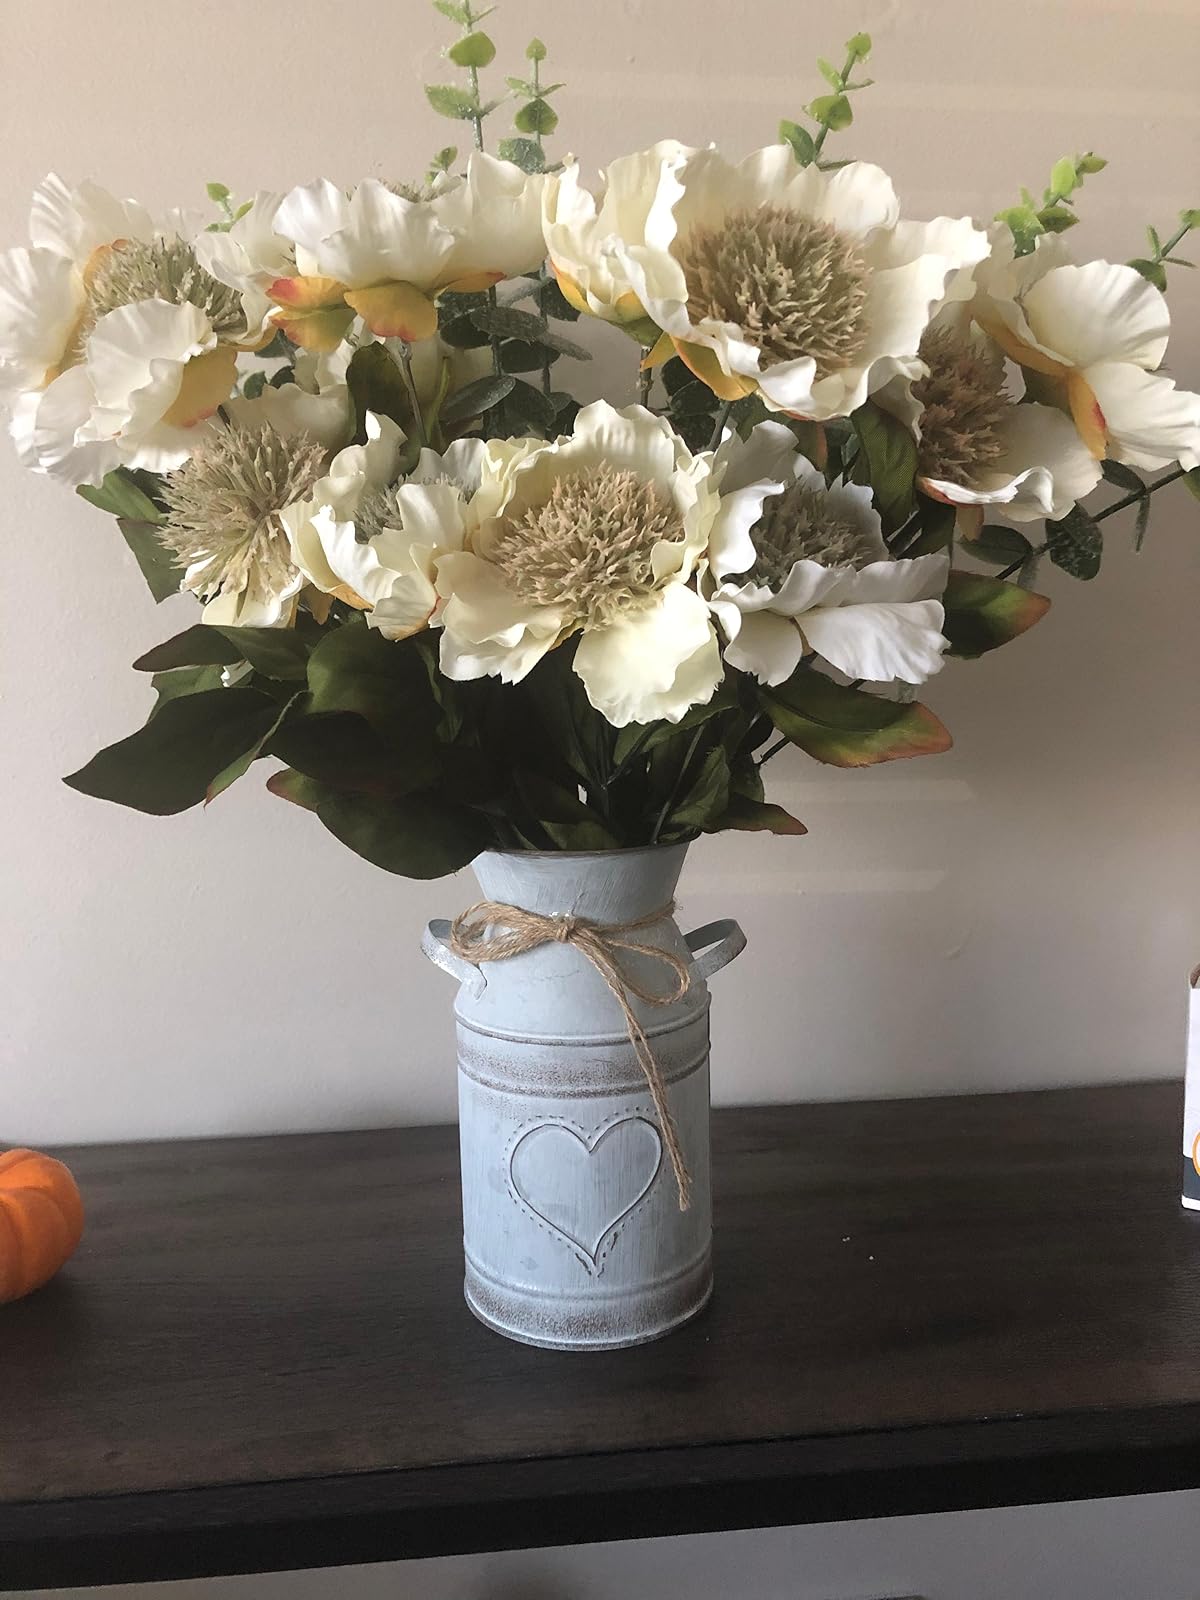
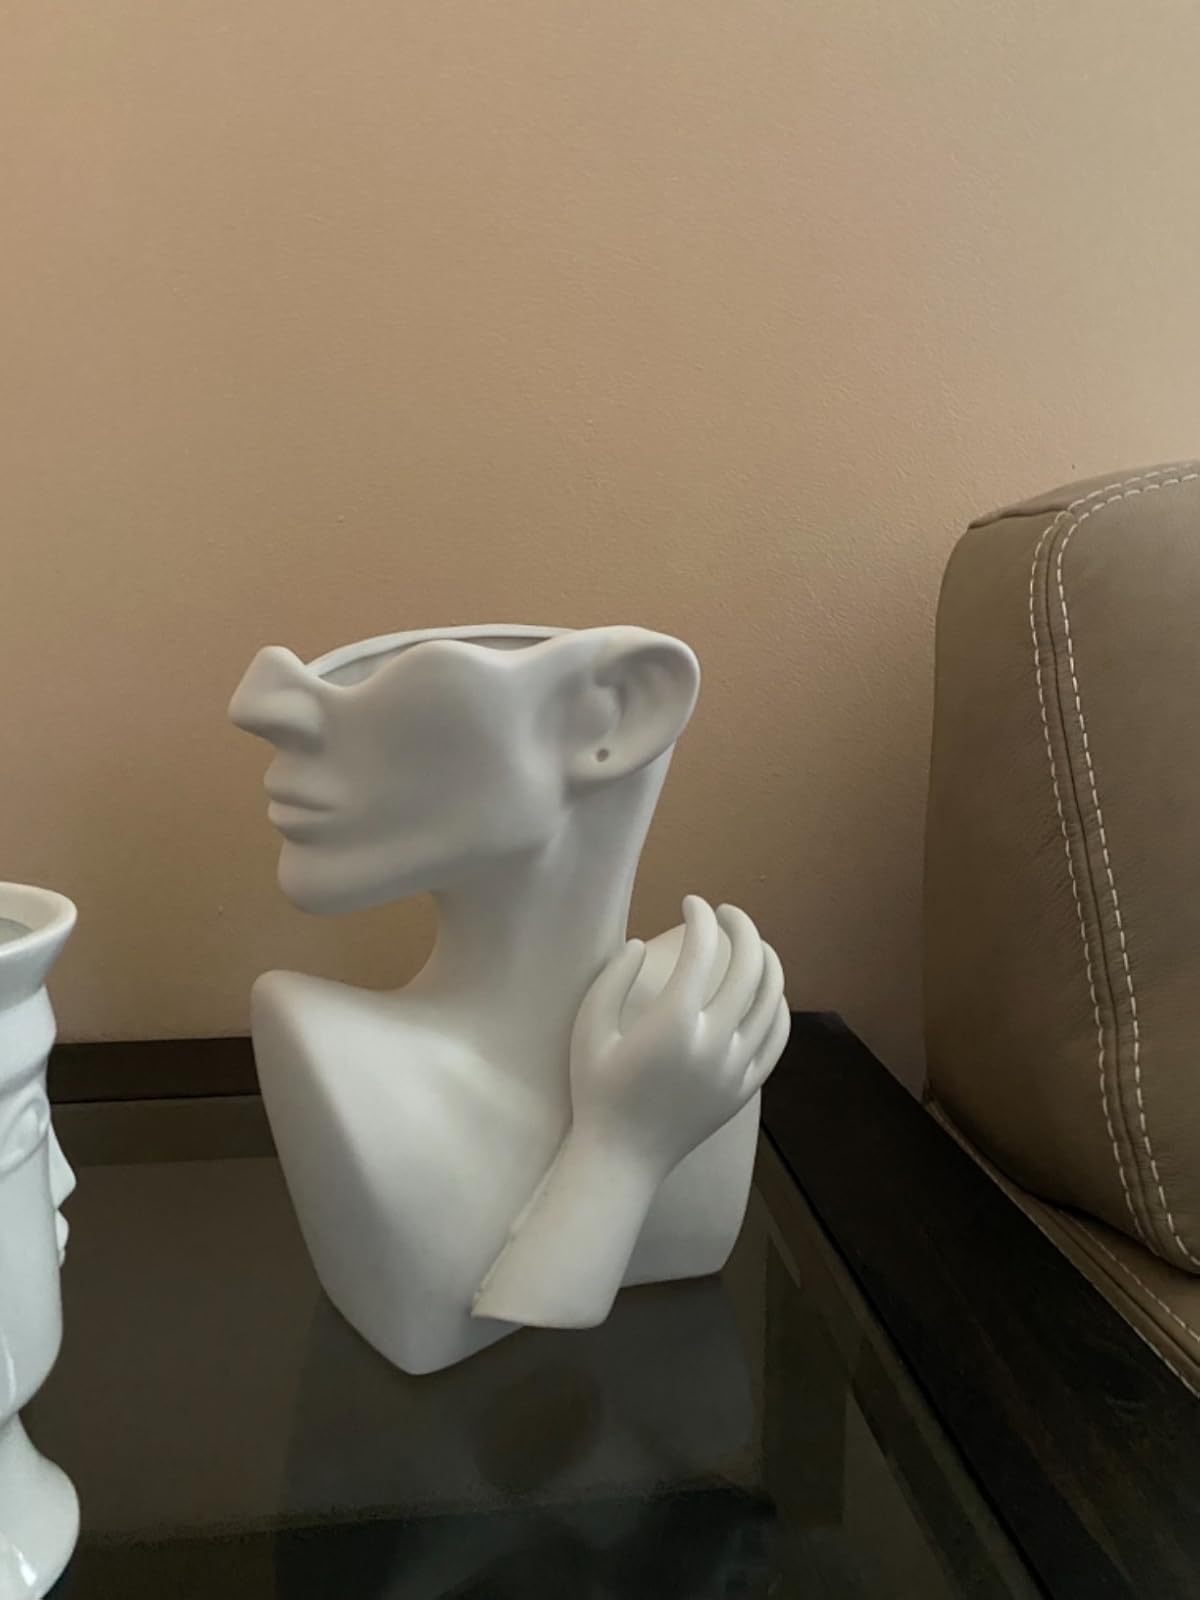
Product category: vase
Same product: no